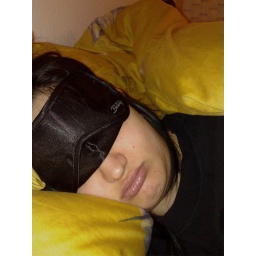
waiting for the boy to join me in bed